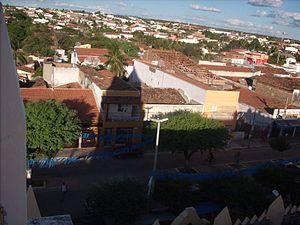
Nova Russas est une municipalité brésilienne de l’État du Ceará. En 2010, elle compte 30 965 habitants.